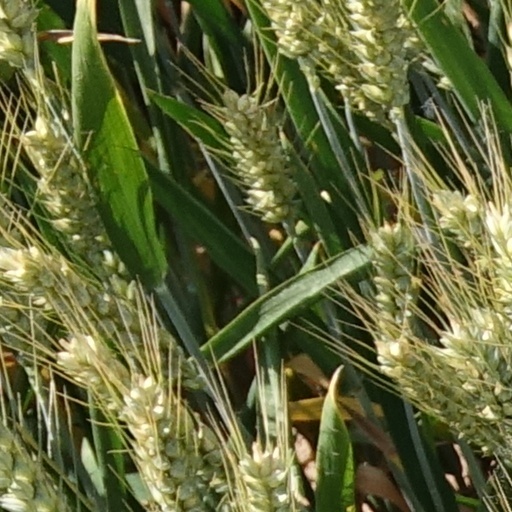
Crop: wheat